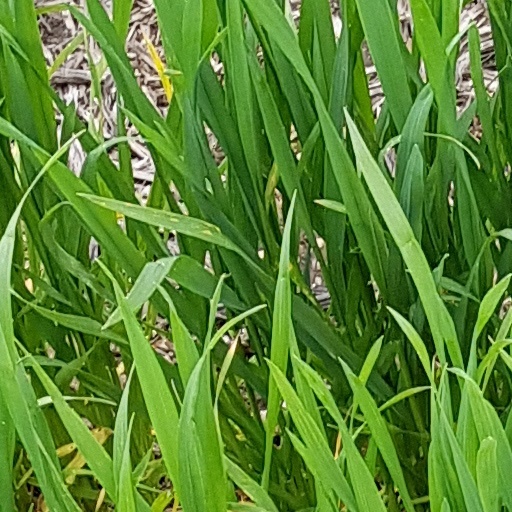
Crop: wheat